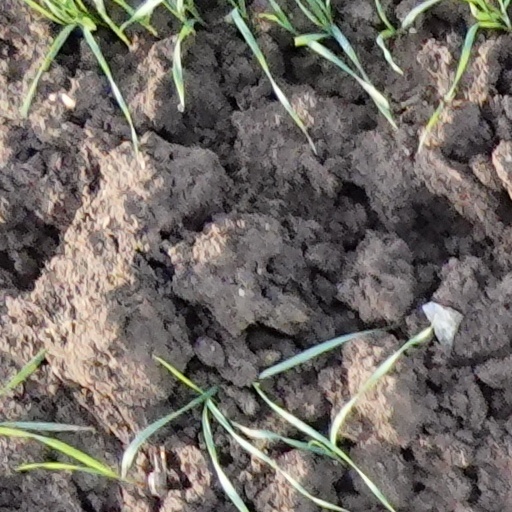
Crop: wheat